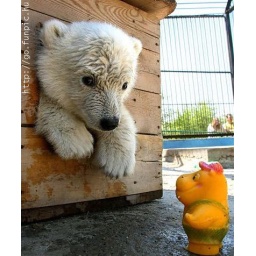
polar bear in wall